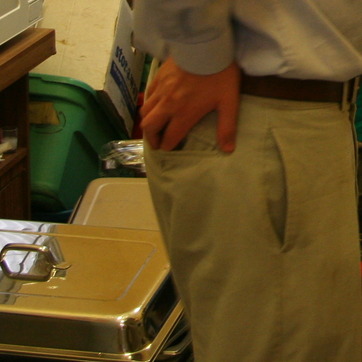
Material: fabric